Maik Wagefeld

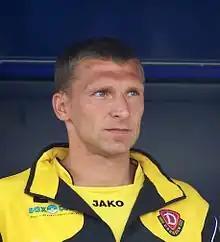
Wagefeld with Dynamo Dresden

Maik Wagefeld (born 25 February 1981) is a German footballer who played as a midfielder. He is currently a free agent.